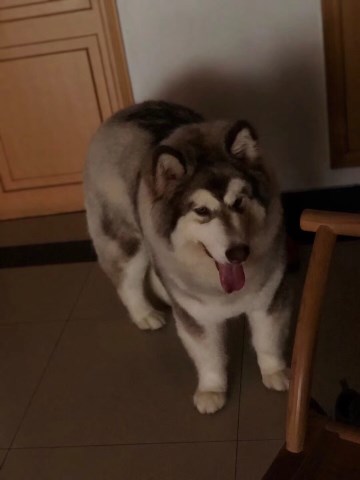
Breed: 1324-n000004-malamute